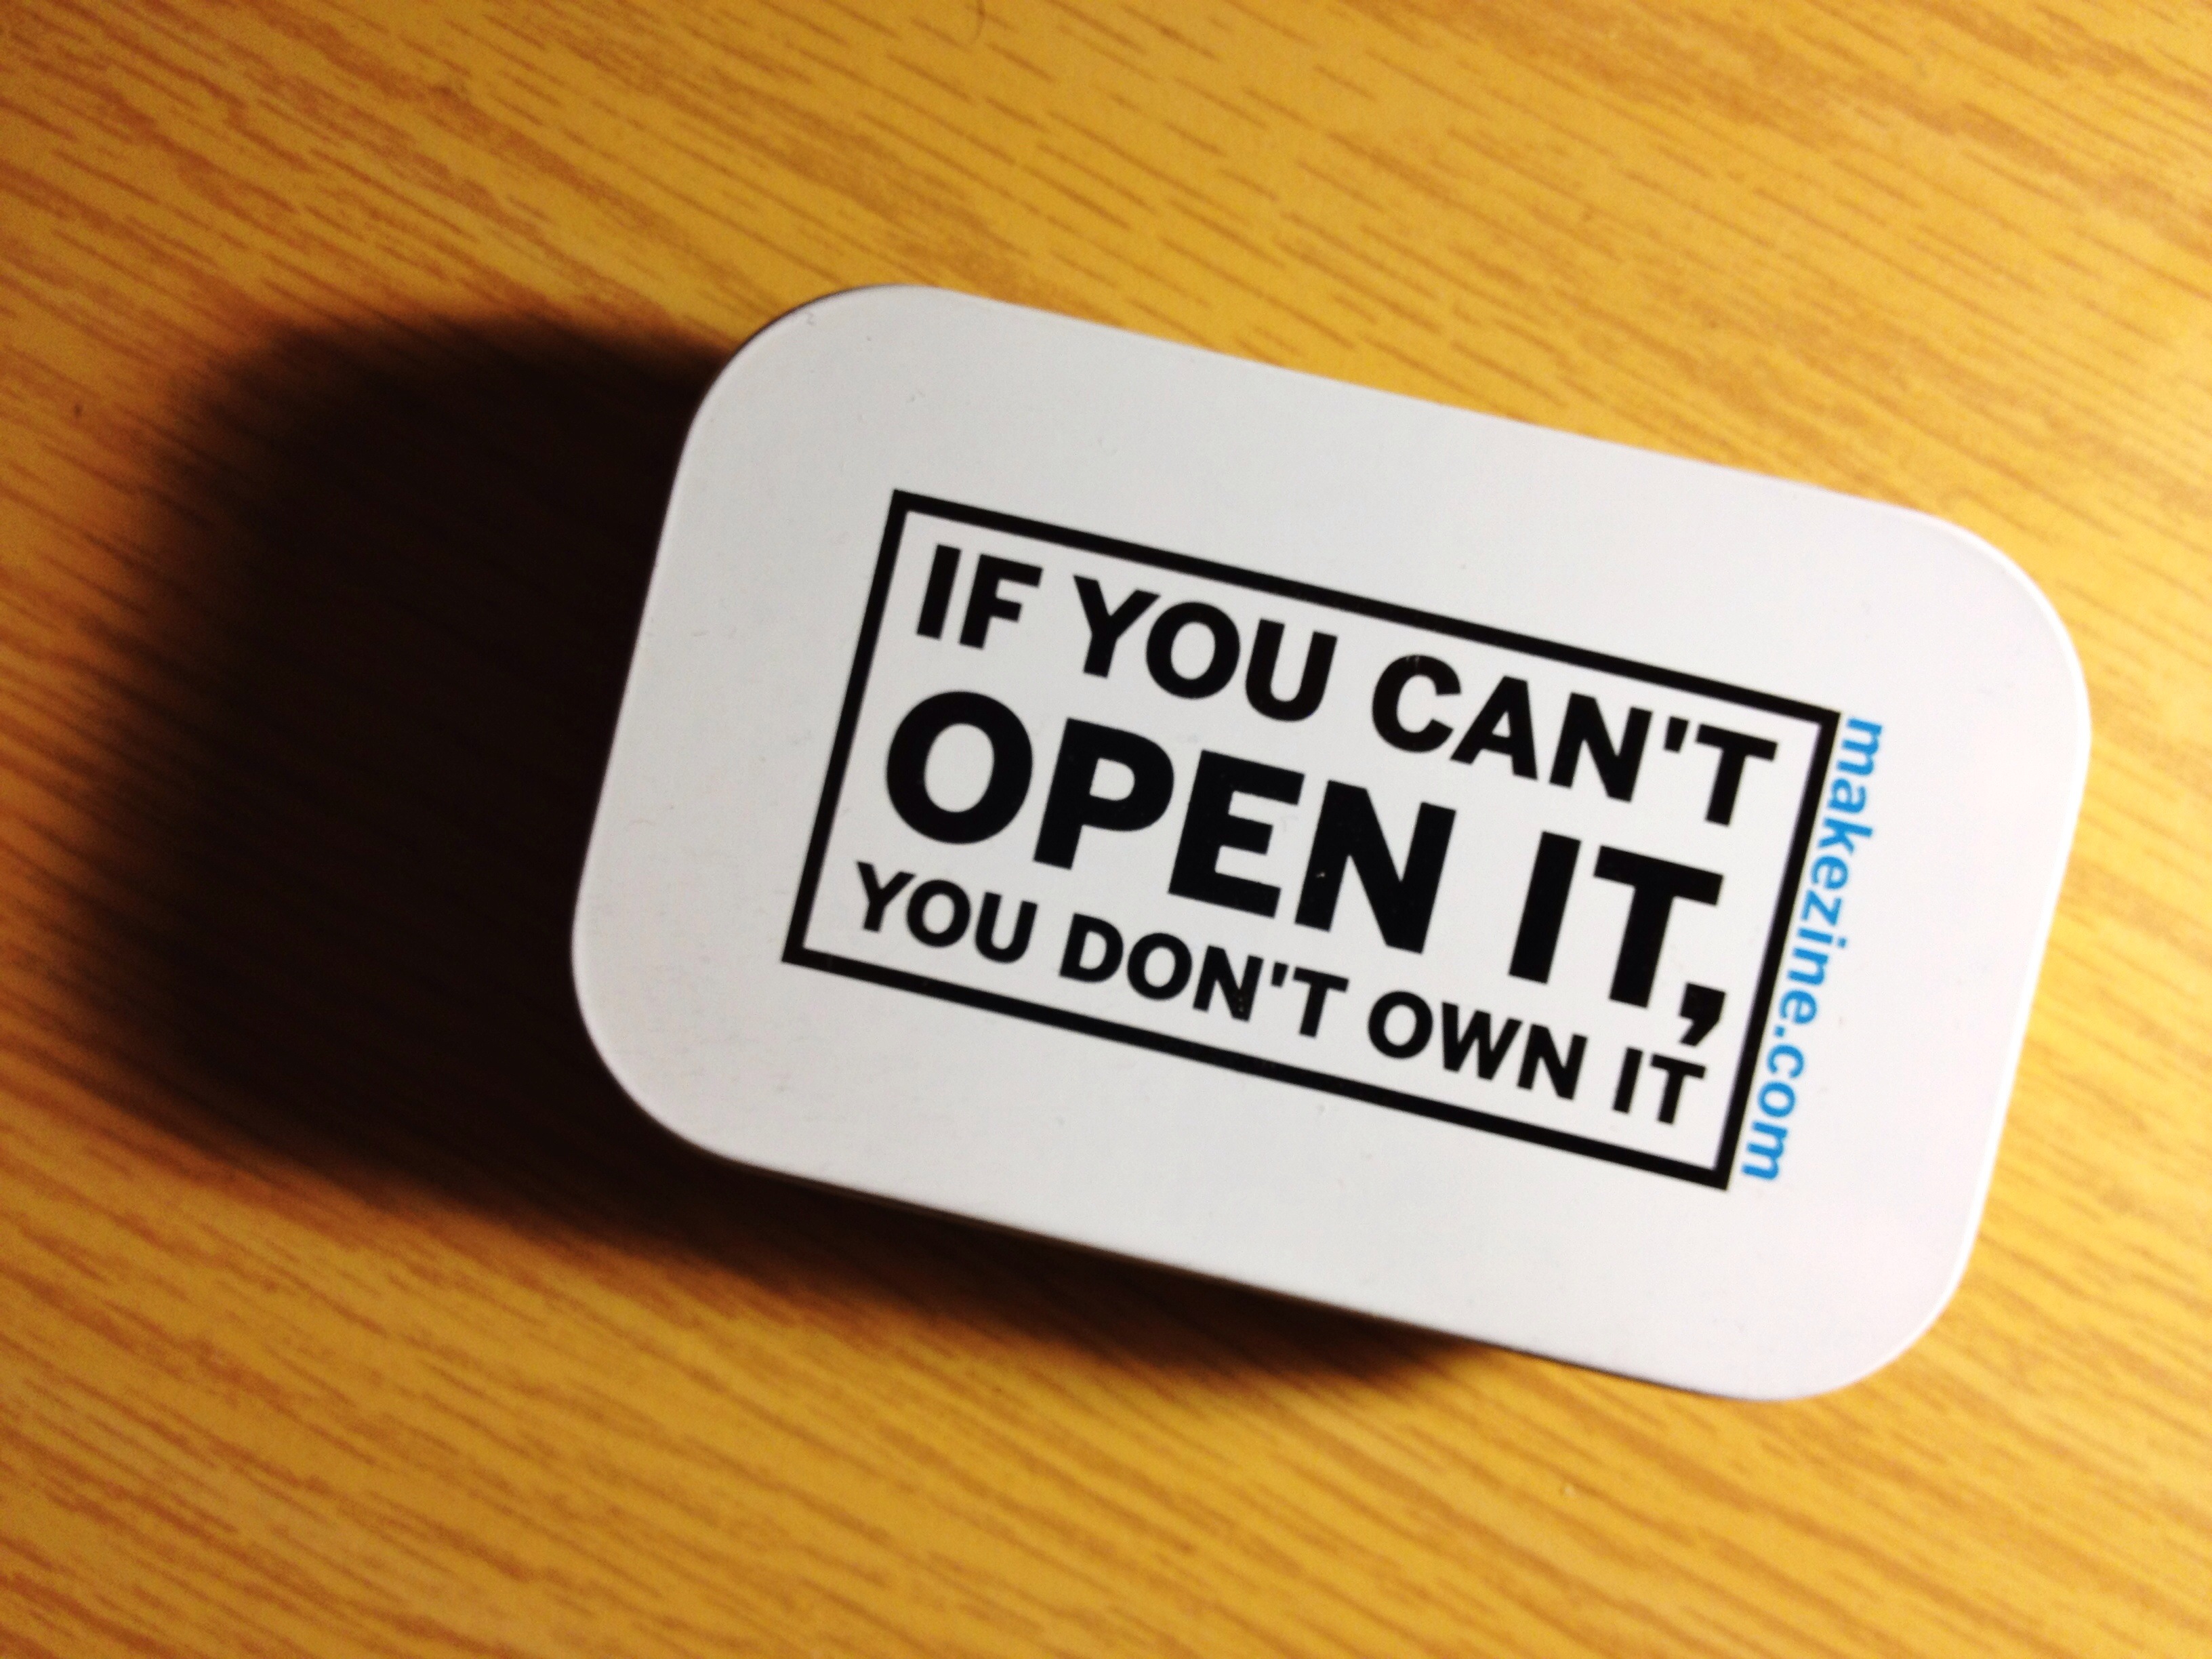
label, brand, font, text